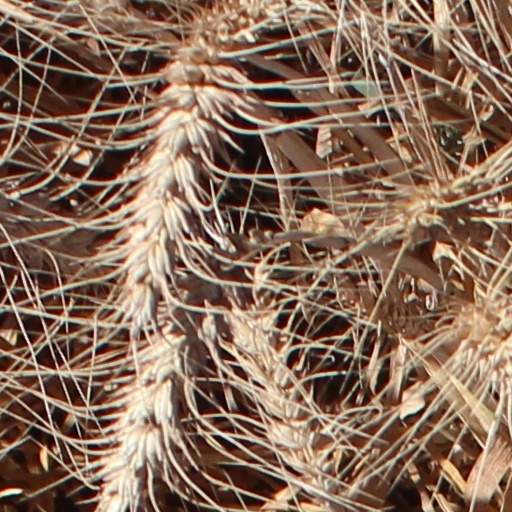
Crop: wheat